Cheyenne

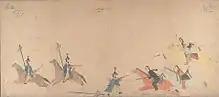
Ledger drawing by Hubble Big Horse showing a battle between Cheyenne warriors and Mexican lancers.

After being pushed south and westward by the Lakota, the Cheyenne began to establish new territory. Around 1811, the Cheyenne formally allied with the Arapaho people (Hetanevo'eo'o), which would remain strong throughout their history and into the present. The alliance helped the Cheyenne expand their territory that stretched from southern Montana, through most of Wyoming, the eastern half of Colorado, far western Nebraska, and far western Kansas.